Accessible toilet

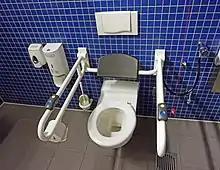
Accessible public toilet at airport in Munich.

Accessible toilets are toilets that have been specially designed to better accommodate people with physical disabilities. Persons with reduced mobility find them useful, as do those with weak legs, as a higher toilet bowl makes it easier for them to stand up. Additional measures that can be taken to add accessibility to a toilet include providing more space, adding grab bars to ease transfer to and from the toilet seat, and providing extra room for a caregiver if necessary. Some countries have requirements concerning the accessibility of public toilets. Toilets in private homes can be modified (retrofitted) to increase accessibility.